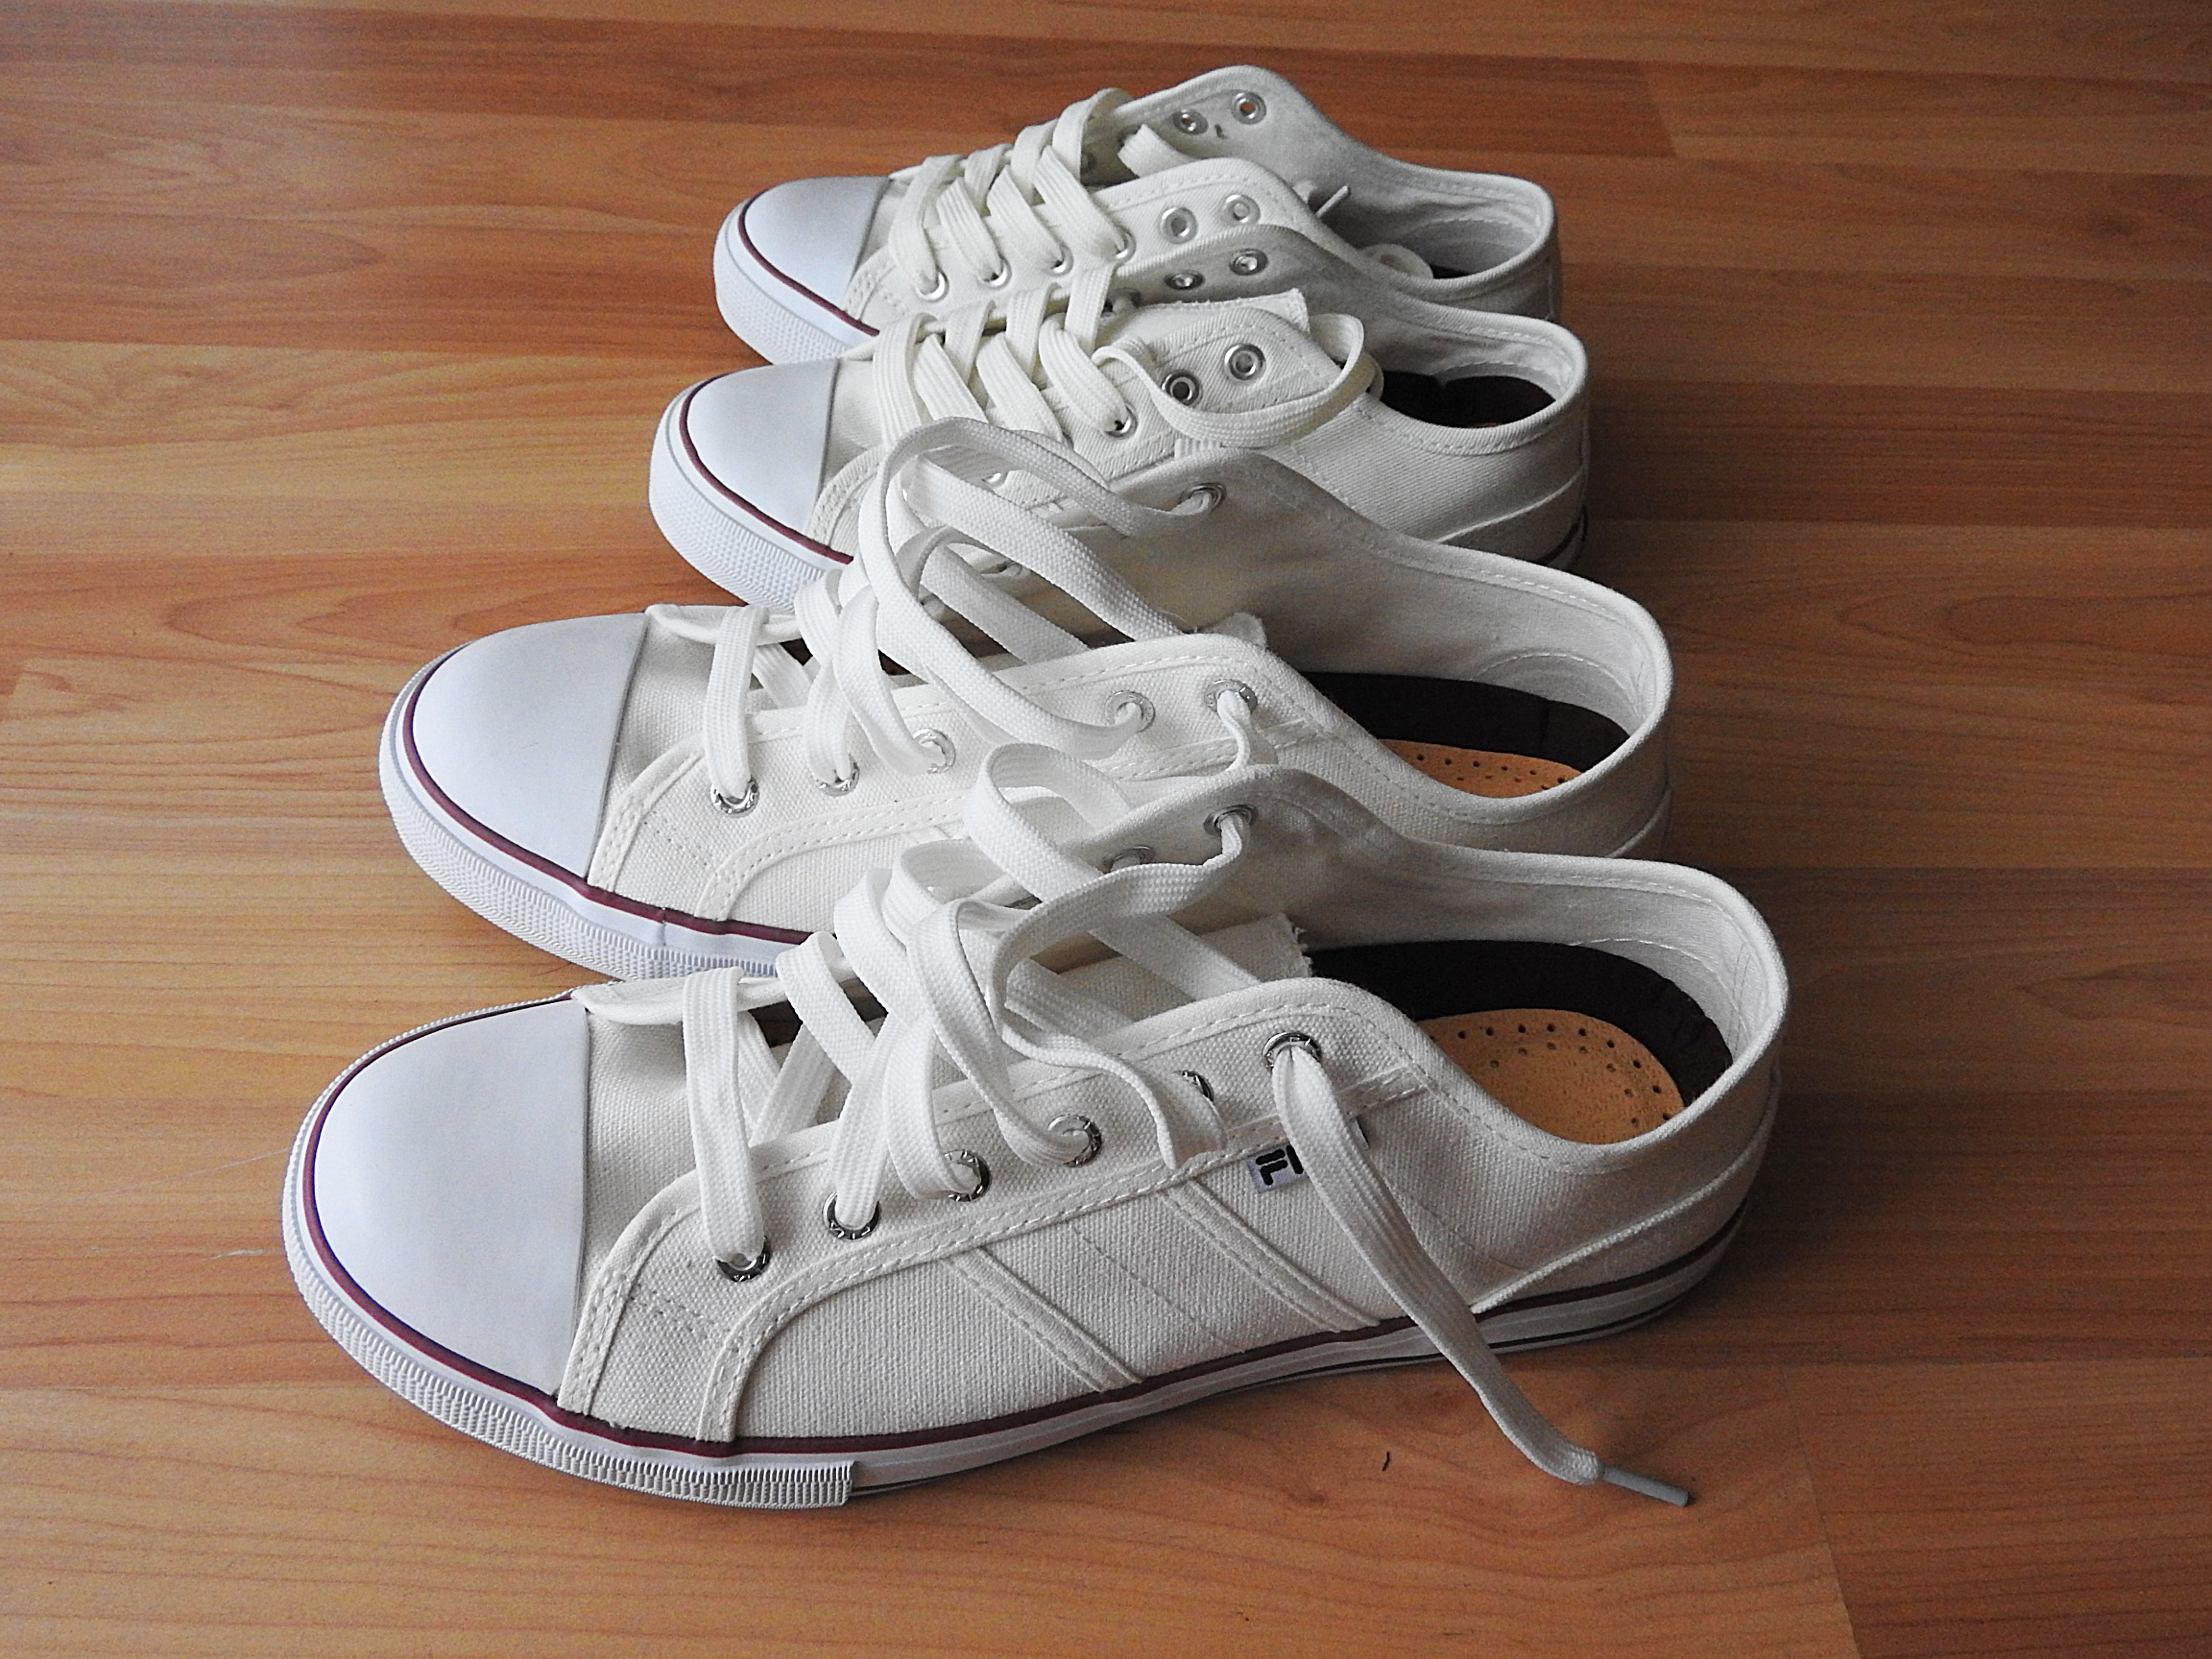
shoe, white, shoes, sporty, sneakers, footwear, outdoor shoe